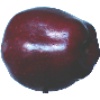
Label: red_delicious_apple